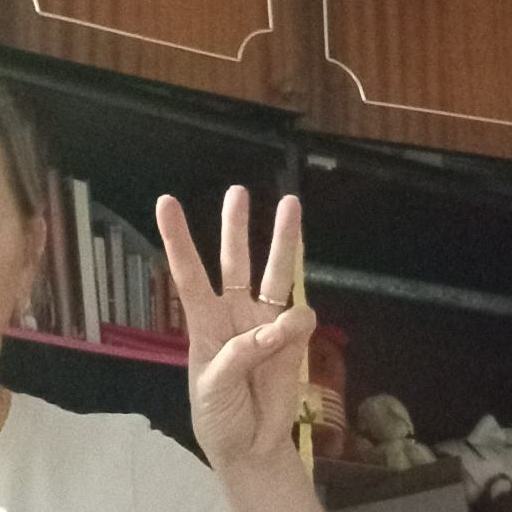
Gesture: three